Enzo Polidori

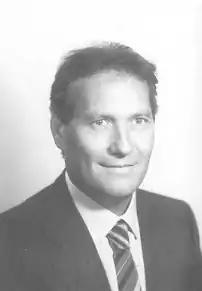
Polidori as a Deputy

Enzo Polidori (21 November 1936 – 3 July 2021) was an Italian politician. A member of the Italian Communist Party, he served as Mayor of Piombino from 1976 to 1983. In 1983, he received 30,584 votes and was elected to the Chamber of Deputies. He was re-elected in 1987 with 22,557 votes.